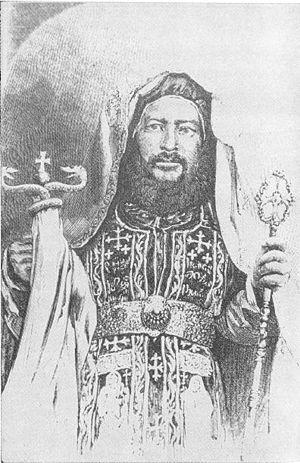
L'histoire de l'Église éthiopienne orthodoxe commence à sa fondation, vers le milieu du IVᵉ siècle par Frumence d'Aksoum. C'est une des premières Églises chrétiennes du continent africain. Après sa création dans le royaume d'Aksoum, le christianisme s'étend vers l'ouest et le sud. Au VIIᵉ siècle, les conquêtes musulmanes et l'installation de plusieurs sultanats dans la Corne de l'Afrique l'isolent partiellement du reste du monde chrétien. C'est la source du mythe du Royaume du prêtre Jean.
Téwodros II, 1818 - 13 avril 1868, né Kassa Hailou, est un militaire et un homme politique éthiopien, negusse negest du 11 février 1855 jusqu'à sa mort. Il est également connu sous son nom de cavalier Abba Tateq. En raison de ses exploits militaires, Téwodros est aussi surnommé Meysaw.
Abune Abba Salama fut un Abune égyptien de l’Église éthiopienne orthodoxe sous le règne du Negusse Negest Tewodros II.